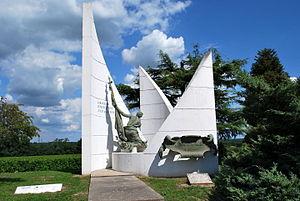
Périssac Monument aux morts de Sidi-Brahim
Périssac est une commune du Sud-Ouest de la France, située dans le département de la Gironde.